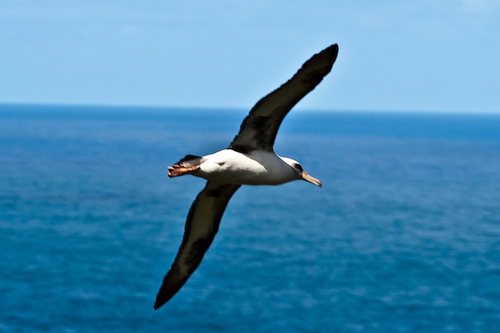
this bird has a large wingspan and a beak that is curved downward.
bird has gray body feathers, white breast feather, and long beaka small bird with a white head and nape, with white and brown covering the rest of its body, and orange tarsus and feet.
the bird has large black wings, a white body, and a long orange beak.
a large bird with a white belly and black wings.
this bird is black with white and has a very short beak.
this bird is white and black in color, with a large curved beak.
a large bird with a white belly and breast and black wings.
it is a large white breasted bird with black tipped wings and orange feet and an orange bill.
this bird is black with white and has a long, pointy beak.
Species: Laysan Albatross